Auguste Mariette

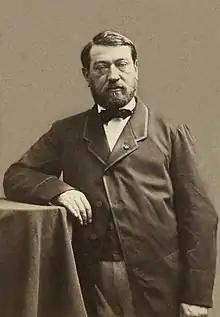
Auguste Mariette. Photo by Nadar,

François Auguste Ferdinand Mariette (11 February 182118 January 1881) was a French scholar, archaeologist and Egyptologist, and the founder of the Egyptian Department of Antiquities, the forerunner of the Supreme Council of Antiquities.